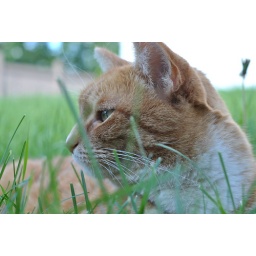
tiger in the grass